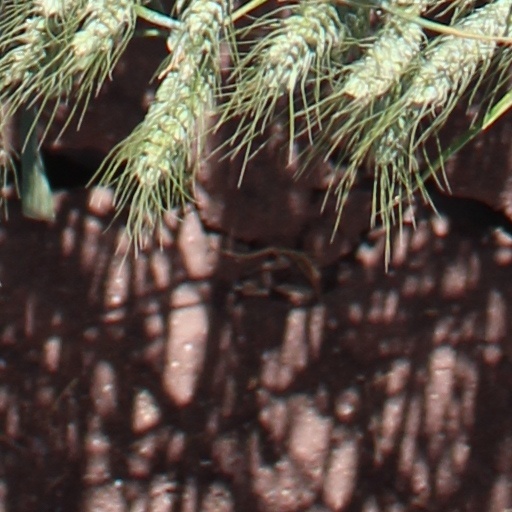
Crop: wheat